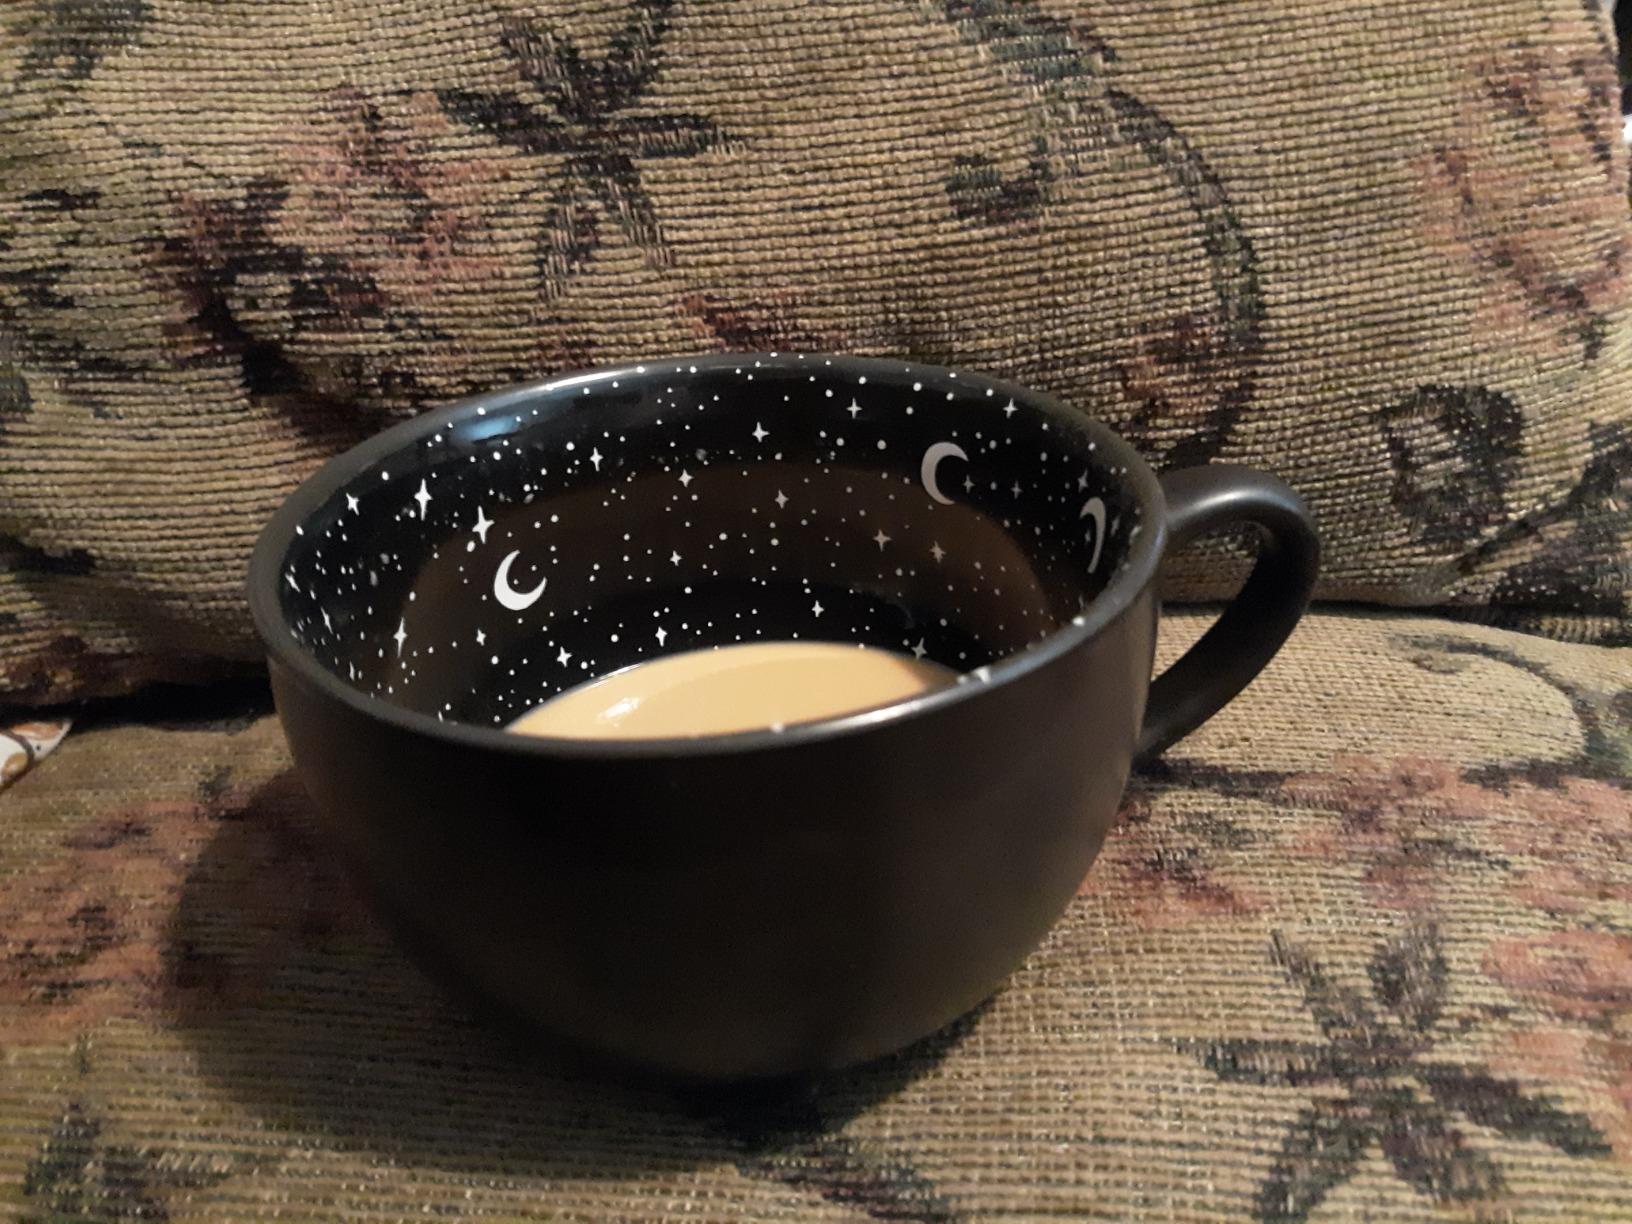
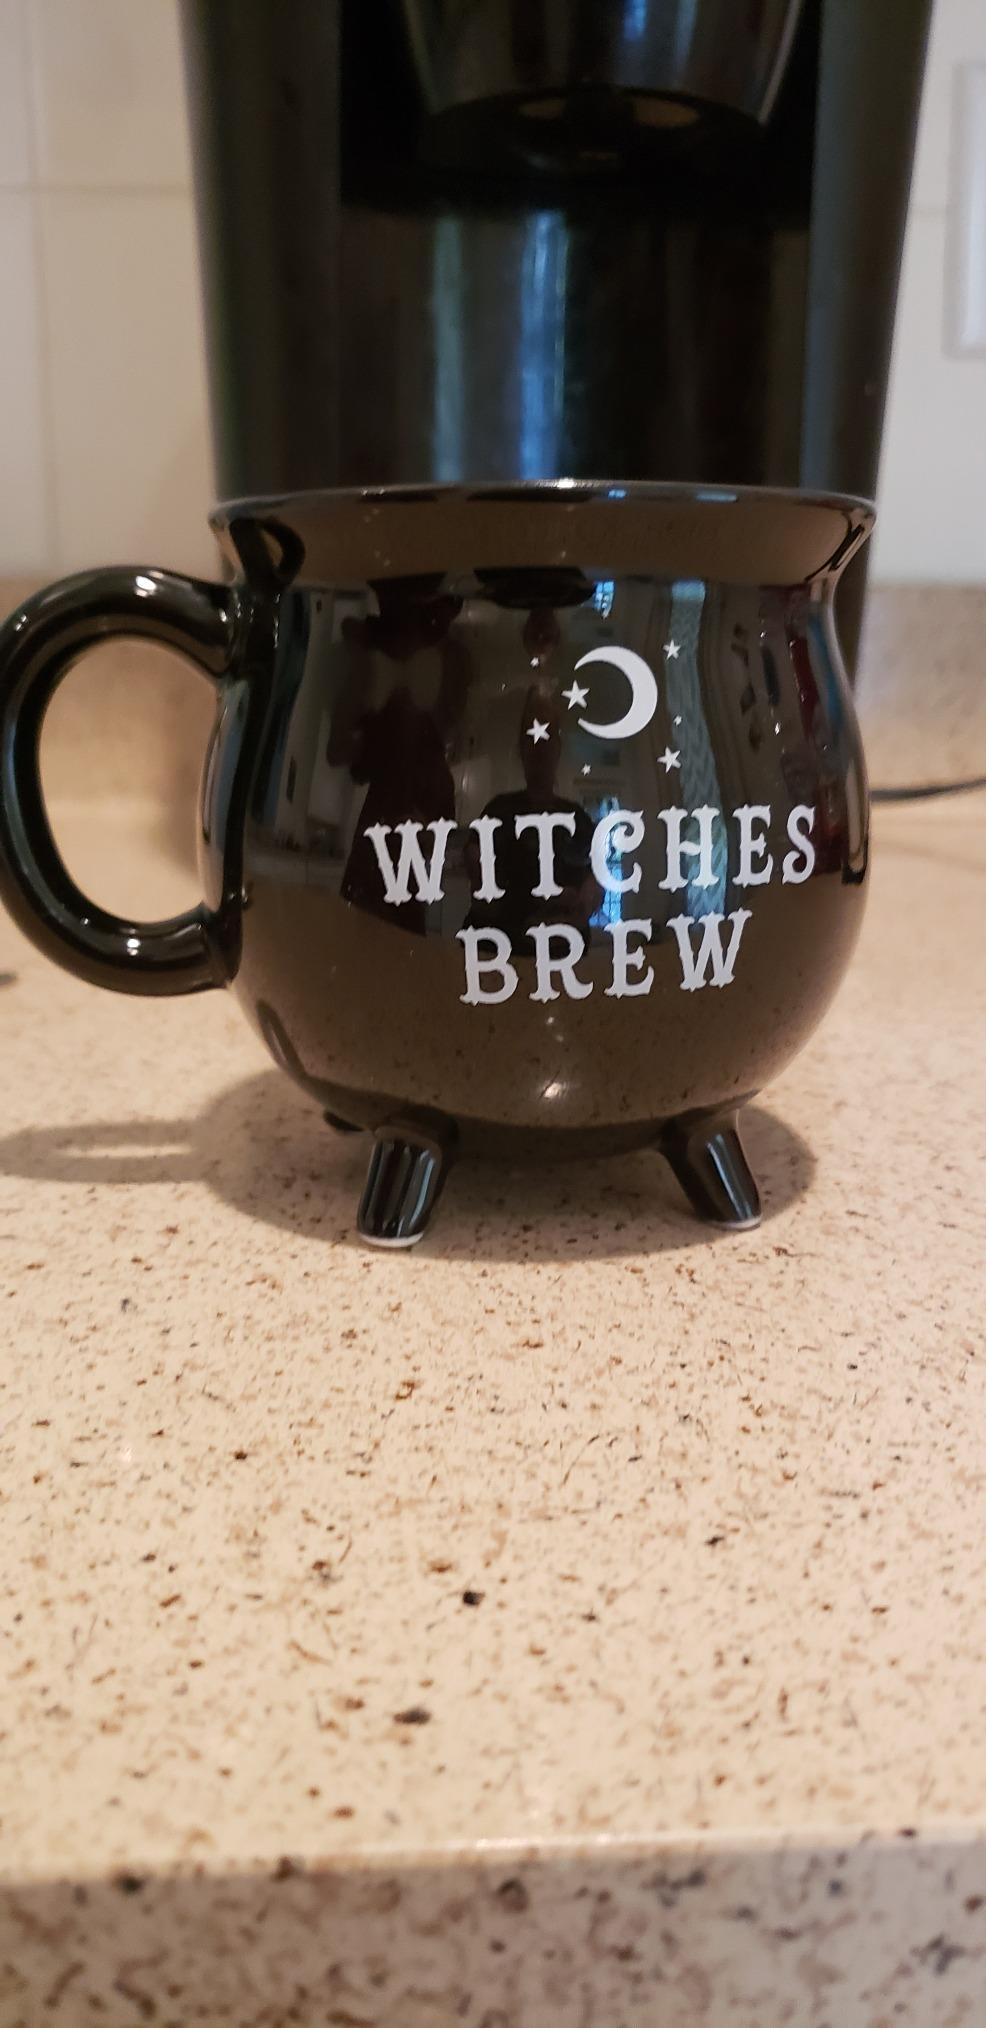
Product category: items_mug
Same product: no